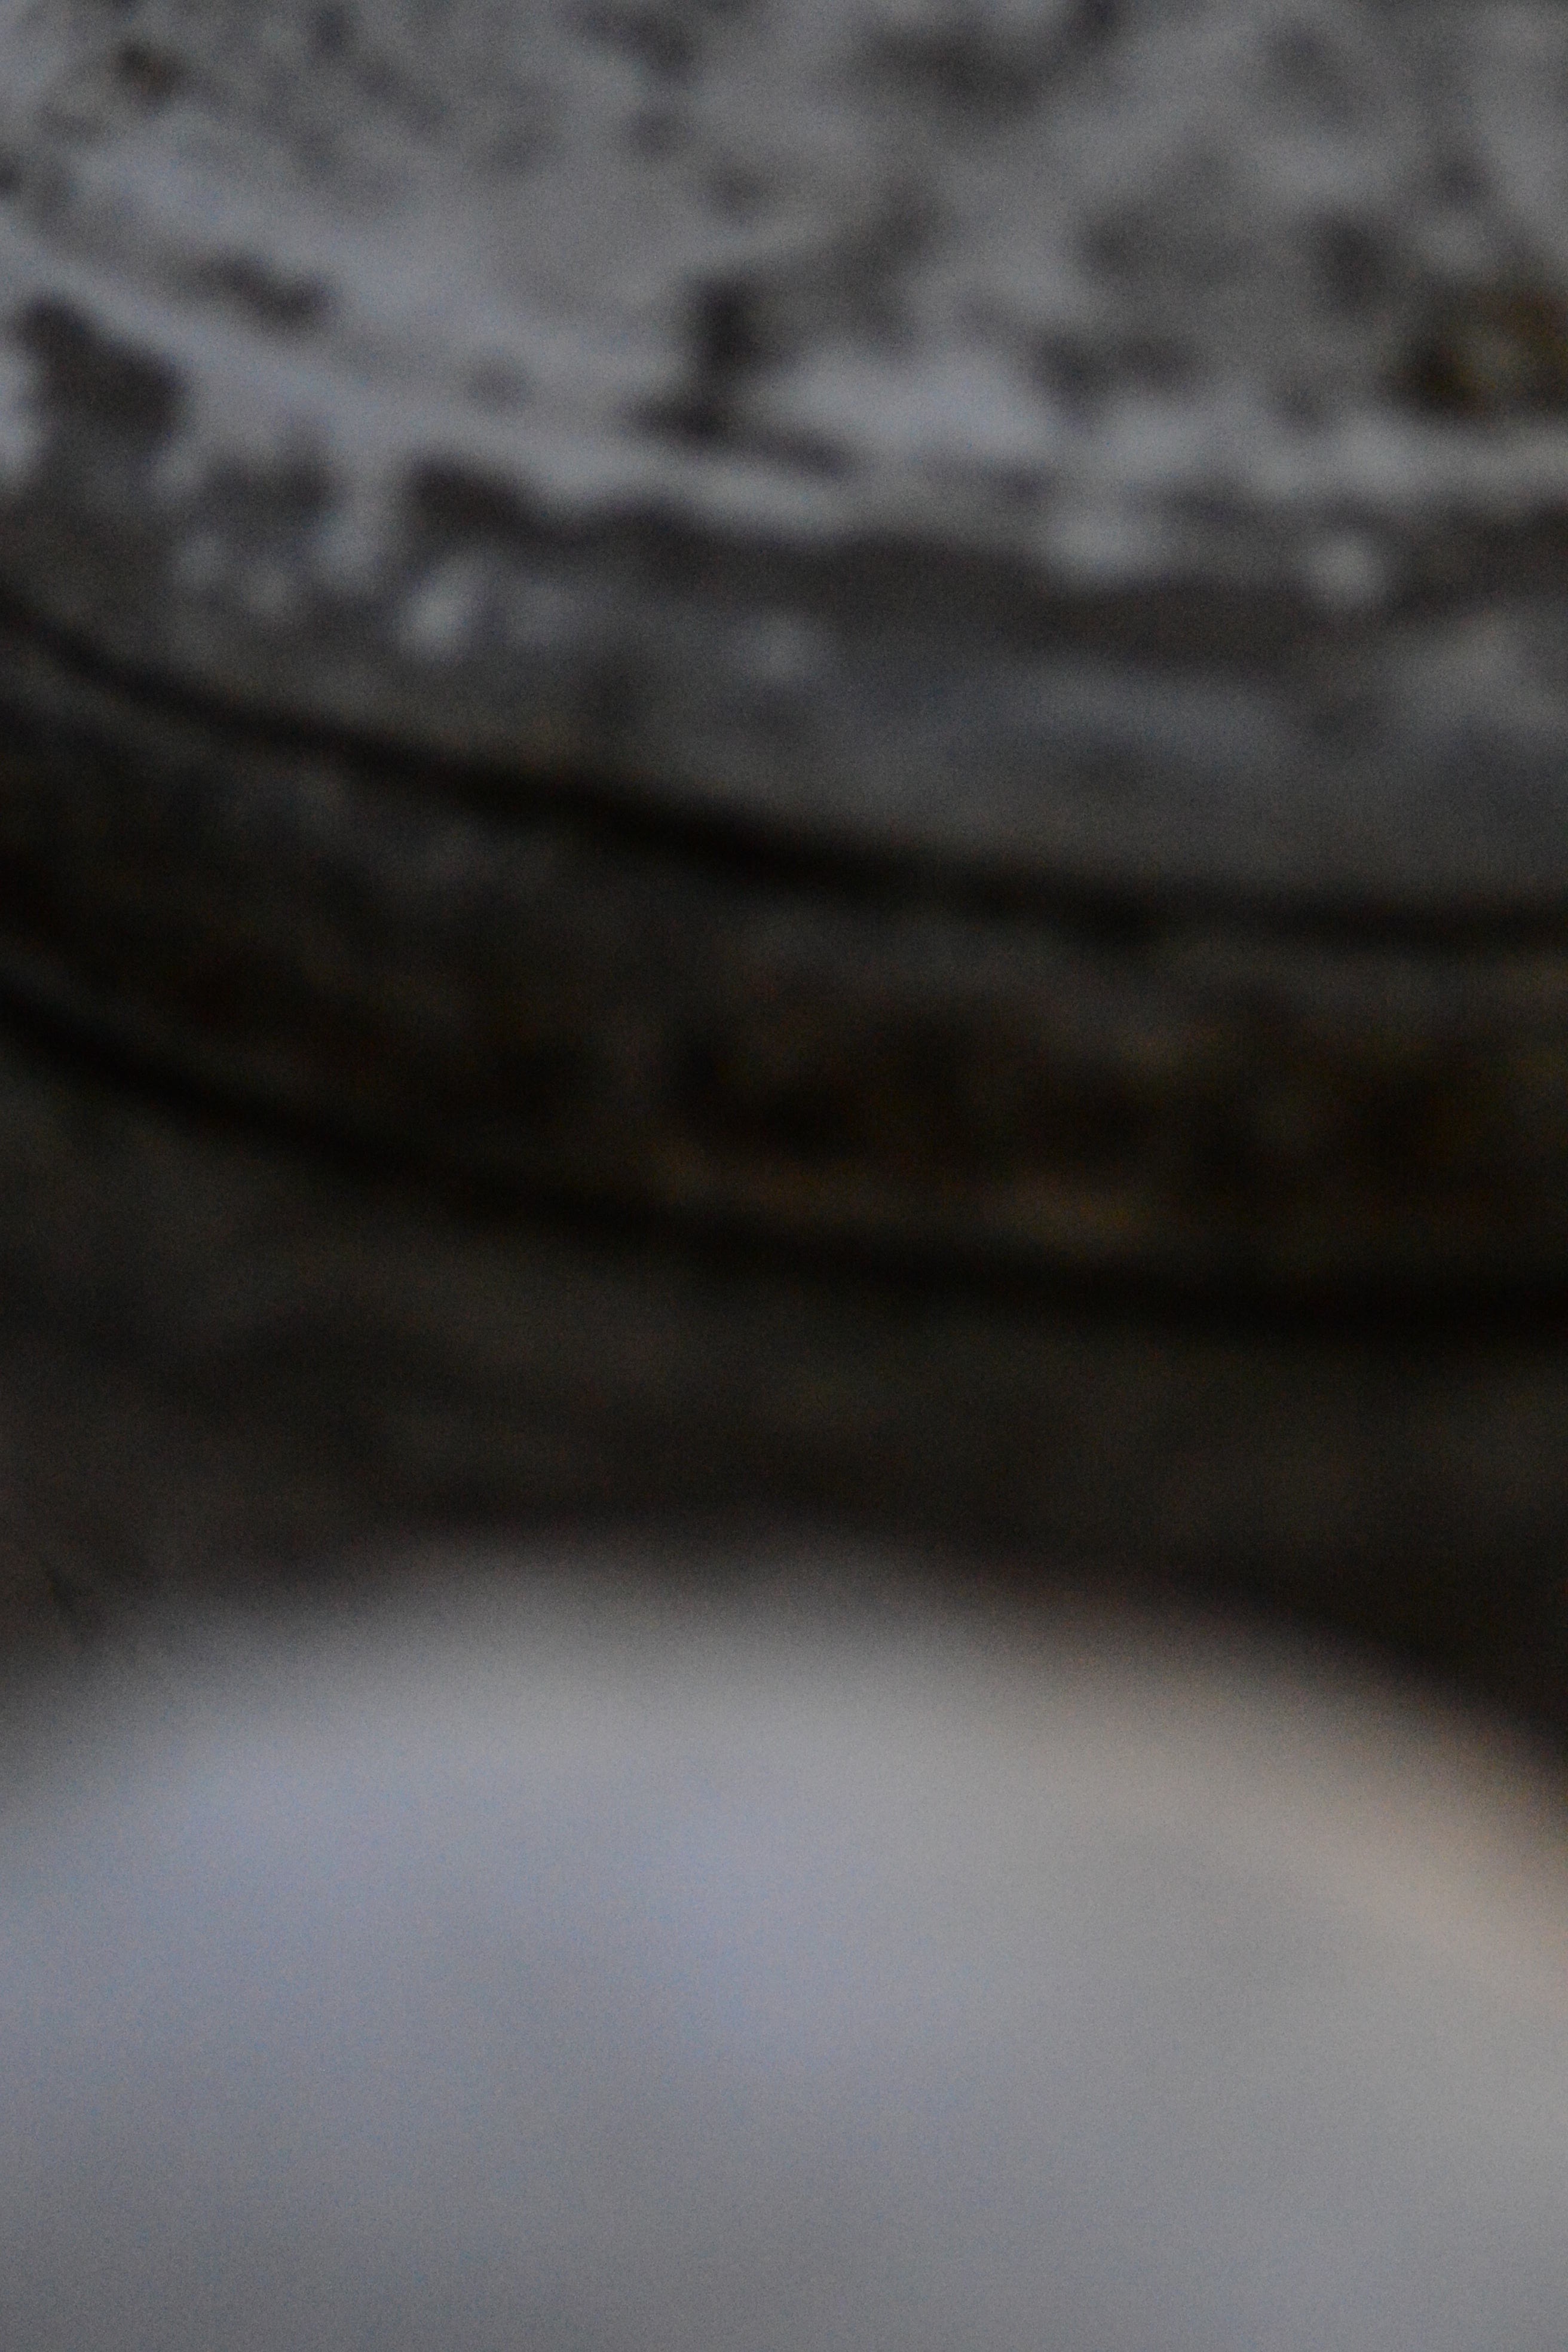
drop, wood, photography, reflection, close up, eye, shape, macro photography